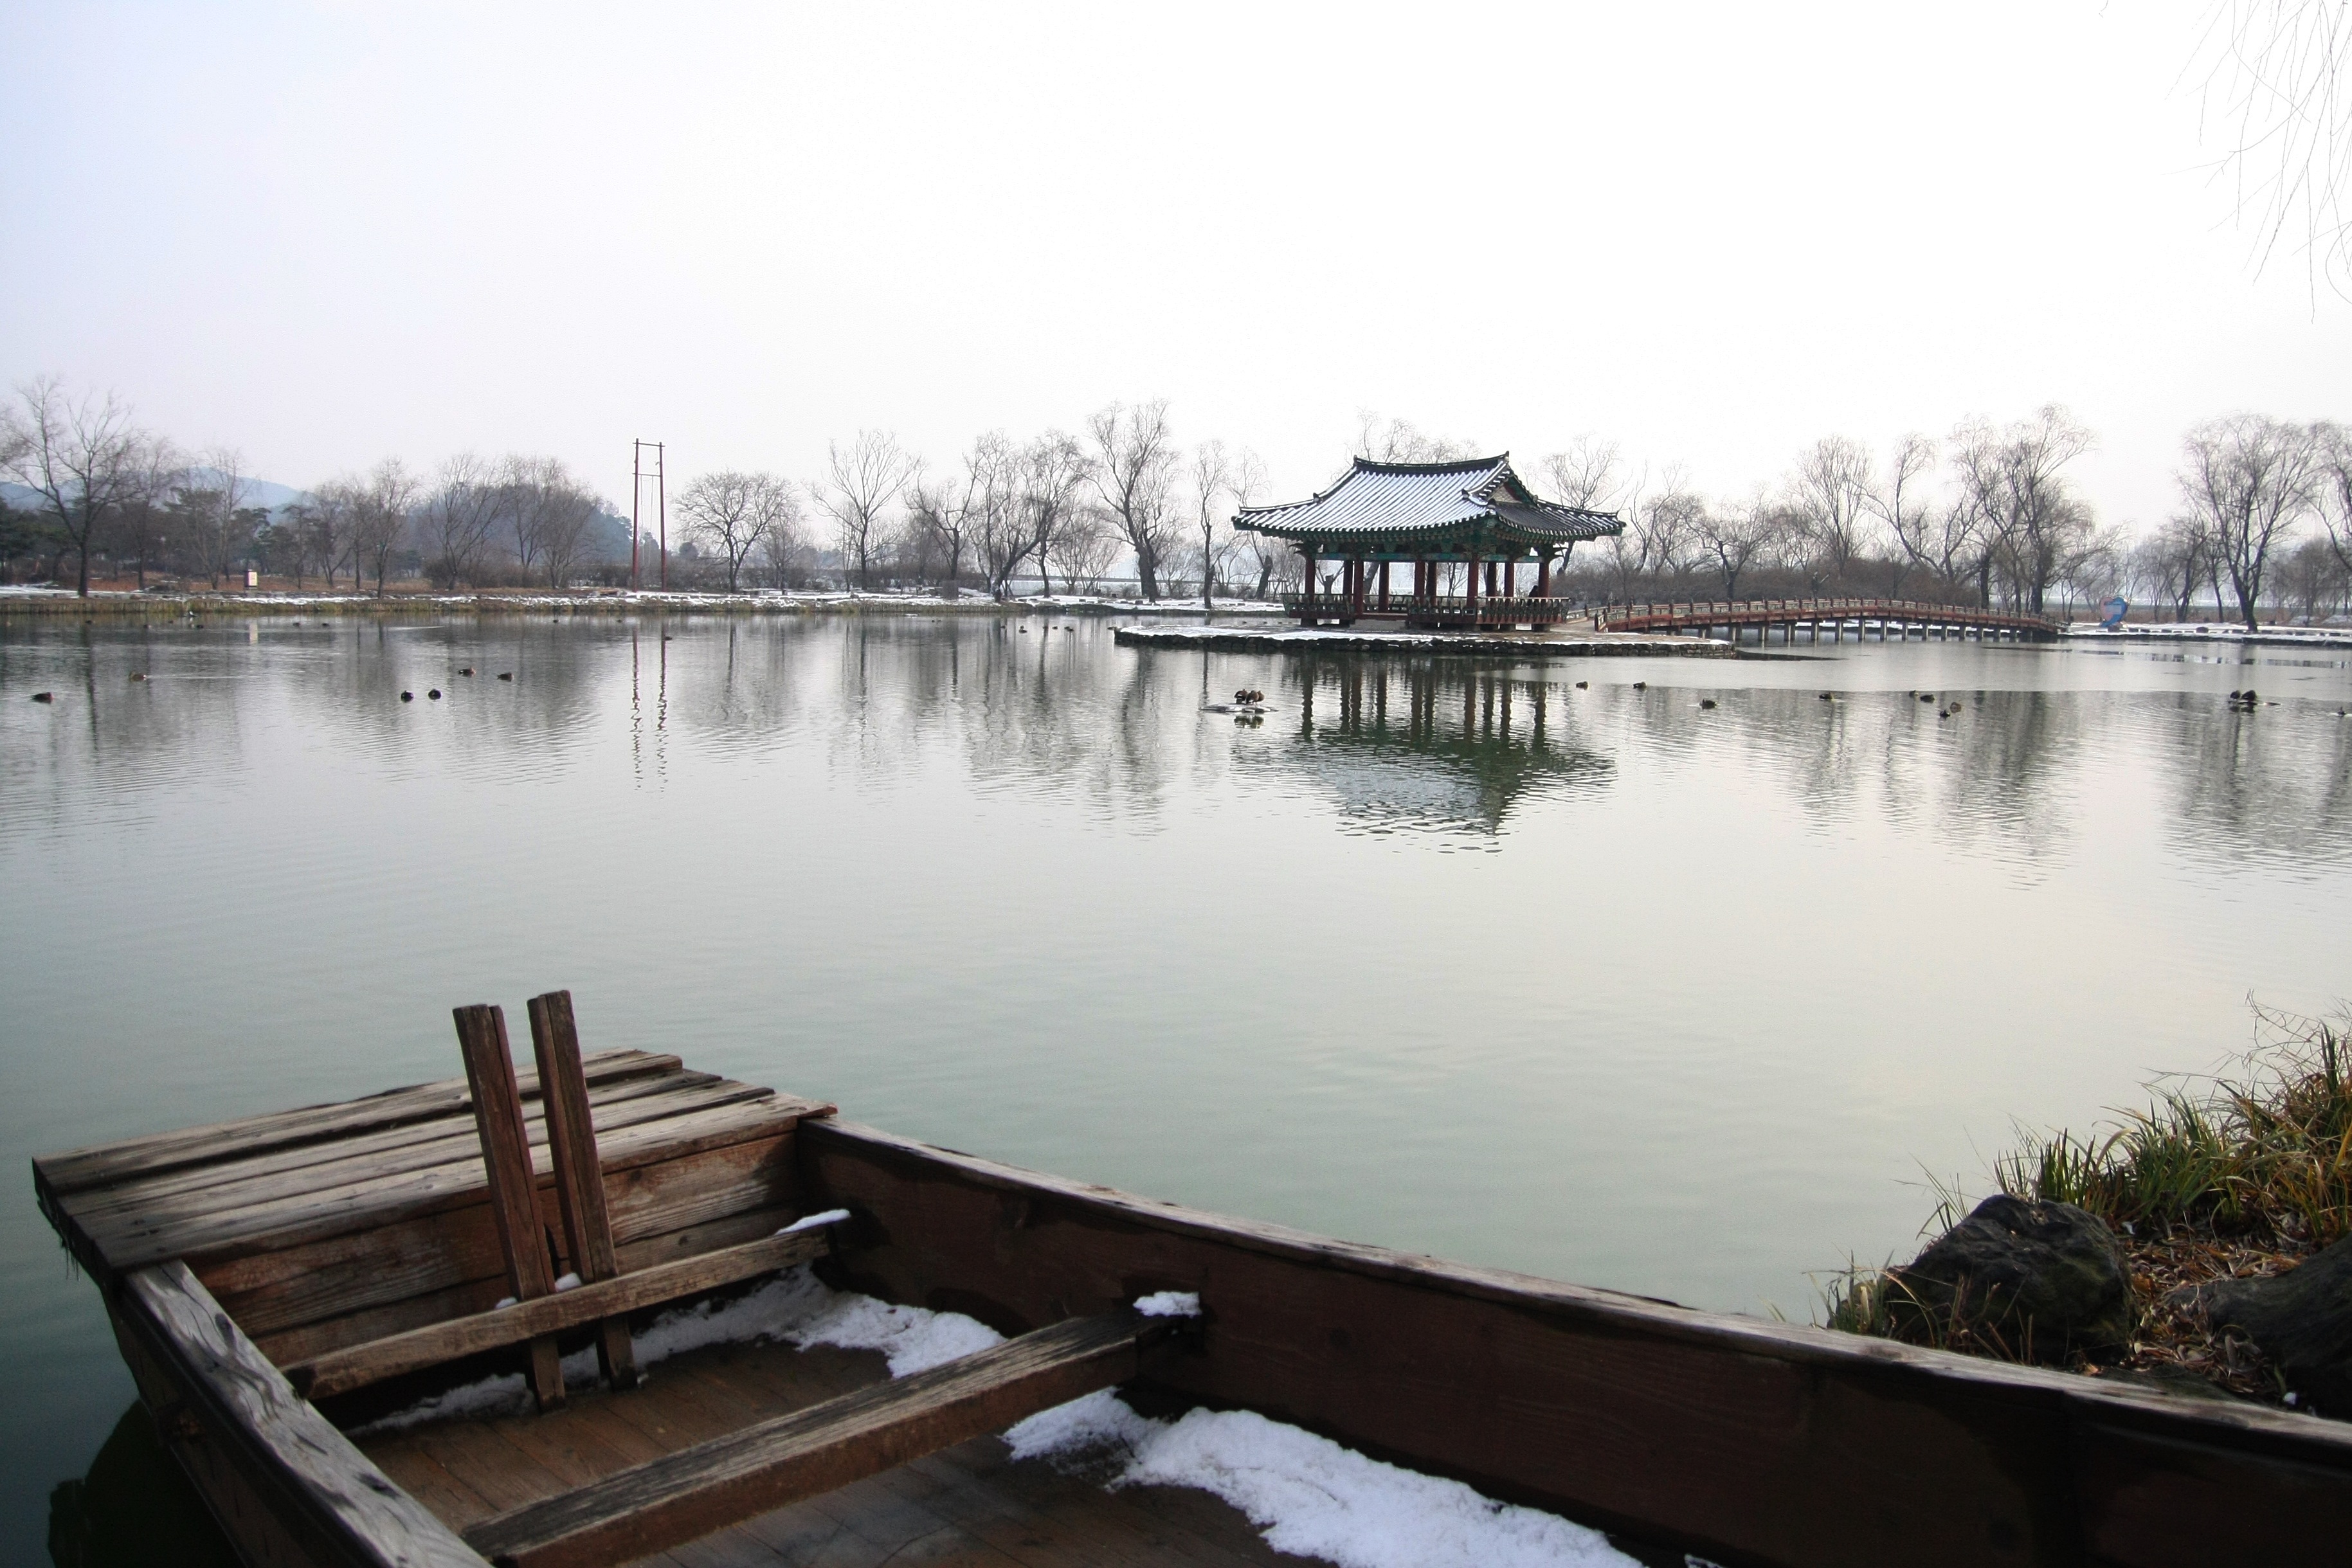
water, snow, dock, lake, river, pond, reflection, vehicle, boathouse, reservoir, waterway, boating, belvedere, grant, i luther, ferry boat, palace of the south china sea, poyongjeong